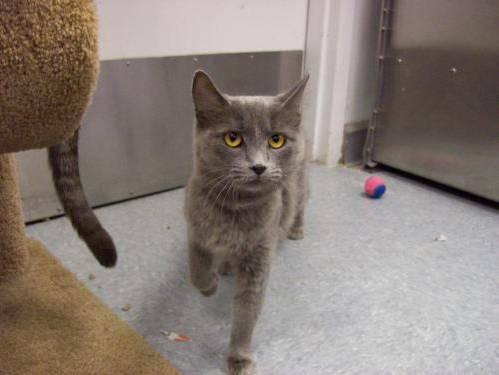
cat